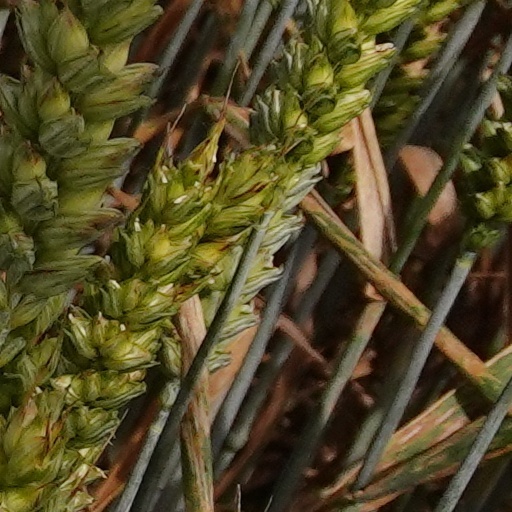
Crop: wheat